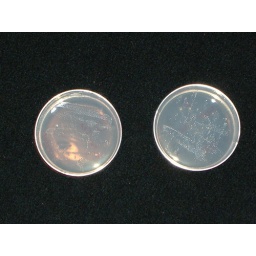
Bacterial colonies (the little white dots) are clearly visible in plates streaked out from cheek swabs.